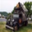
Label: truck